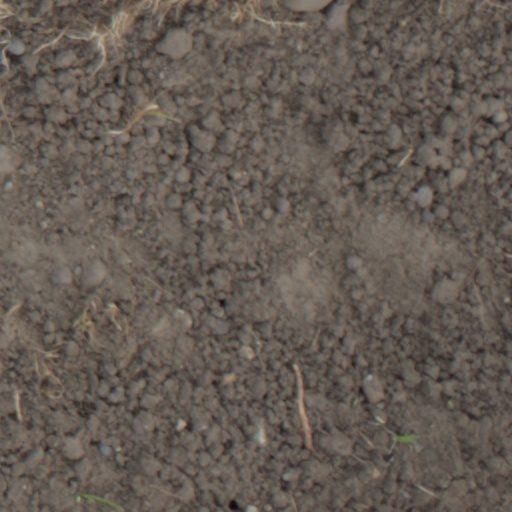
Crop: wheat